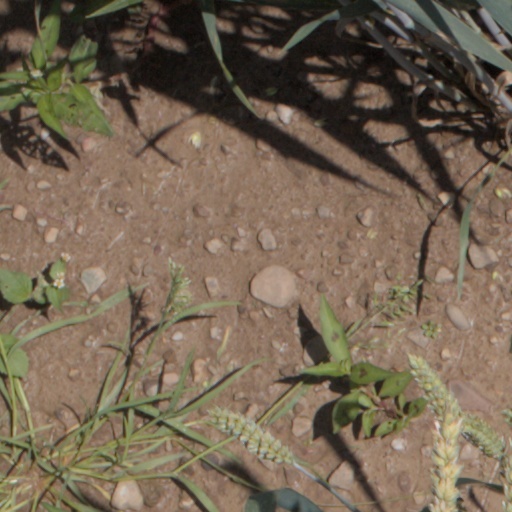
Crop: wheat